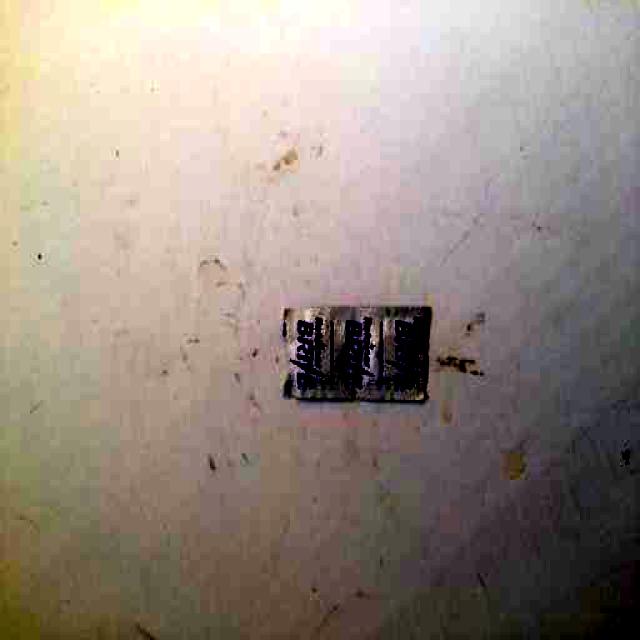
Label: Trash